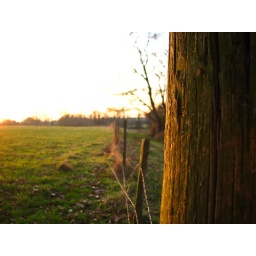
I liked the way the sun brought out the texture in the wooden fence post.